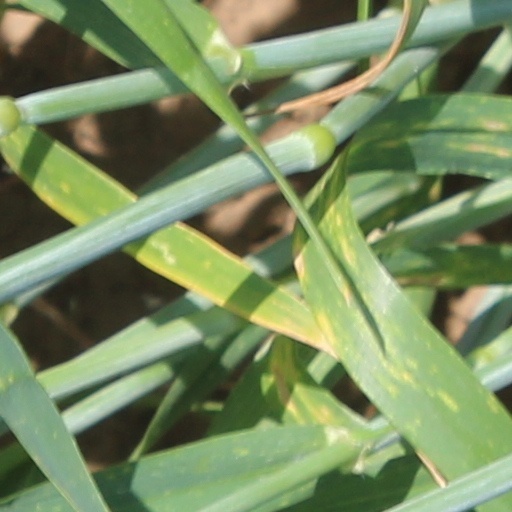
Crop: wheat